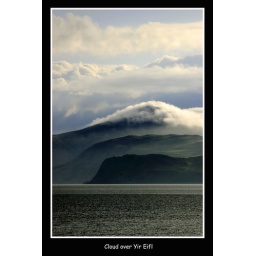
Morning cloud over the Yr Eifl mountain on the Llyn Peninsula.